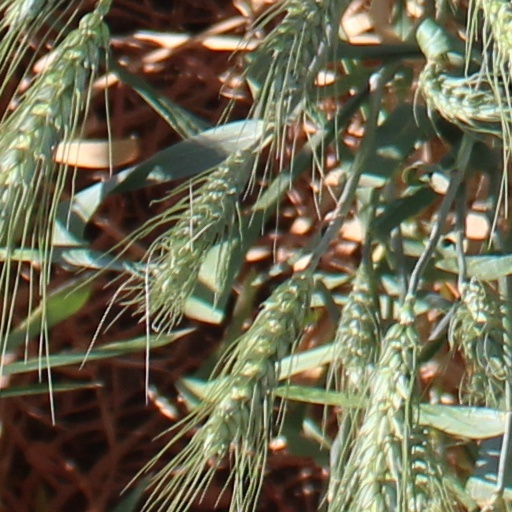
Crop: wheat